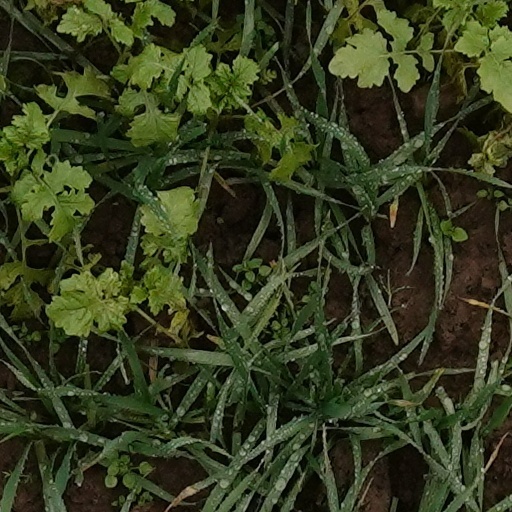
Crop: wheat